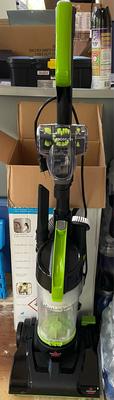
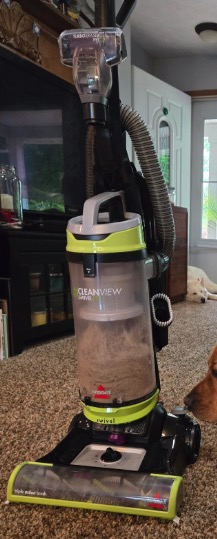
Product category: items_vacuum
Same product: no